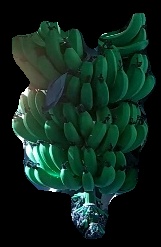
Variety: pachbale
Grade: grade1